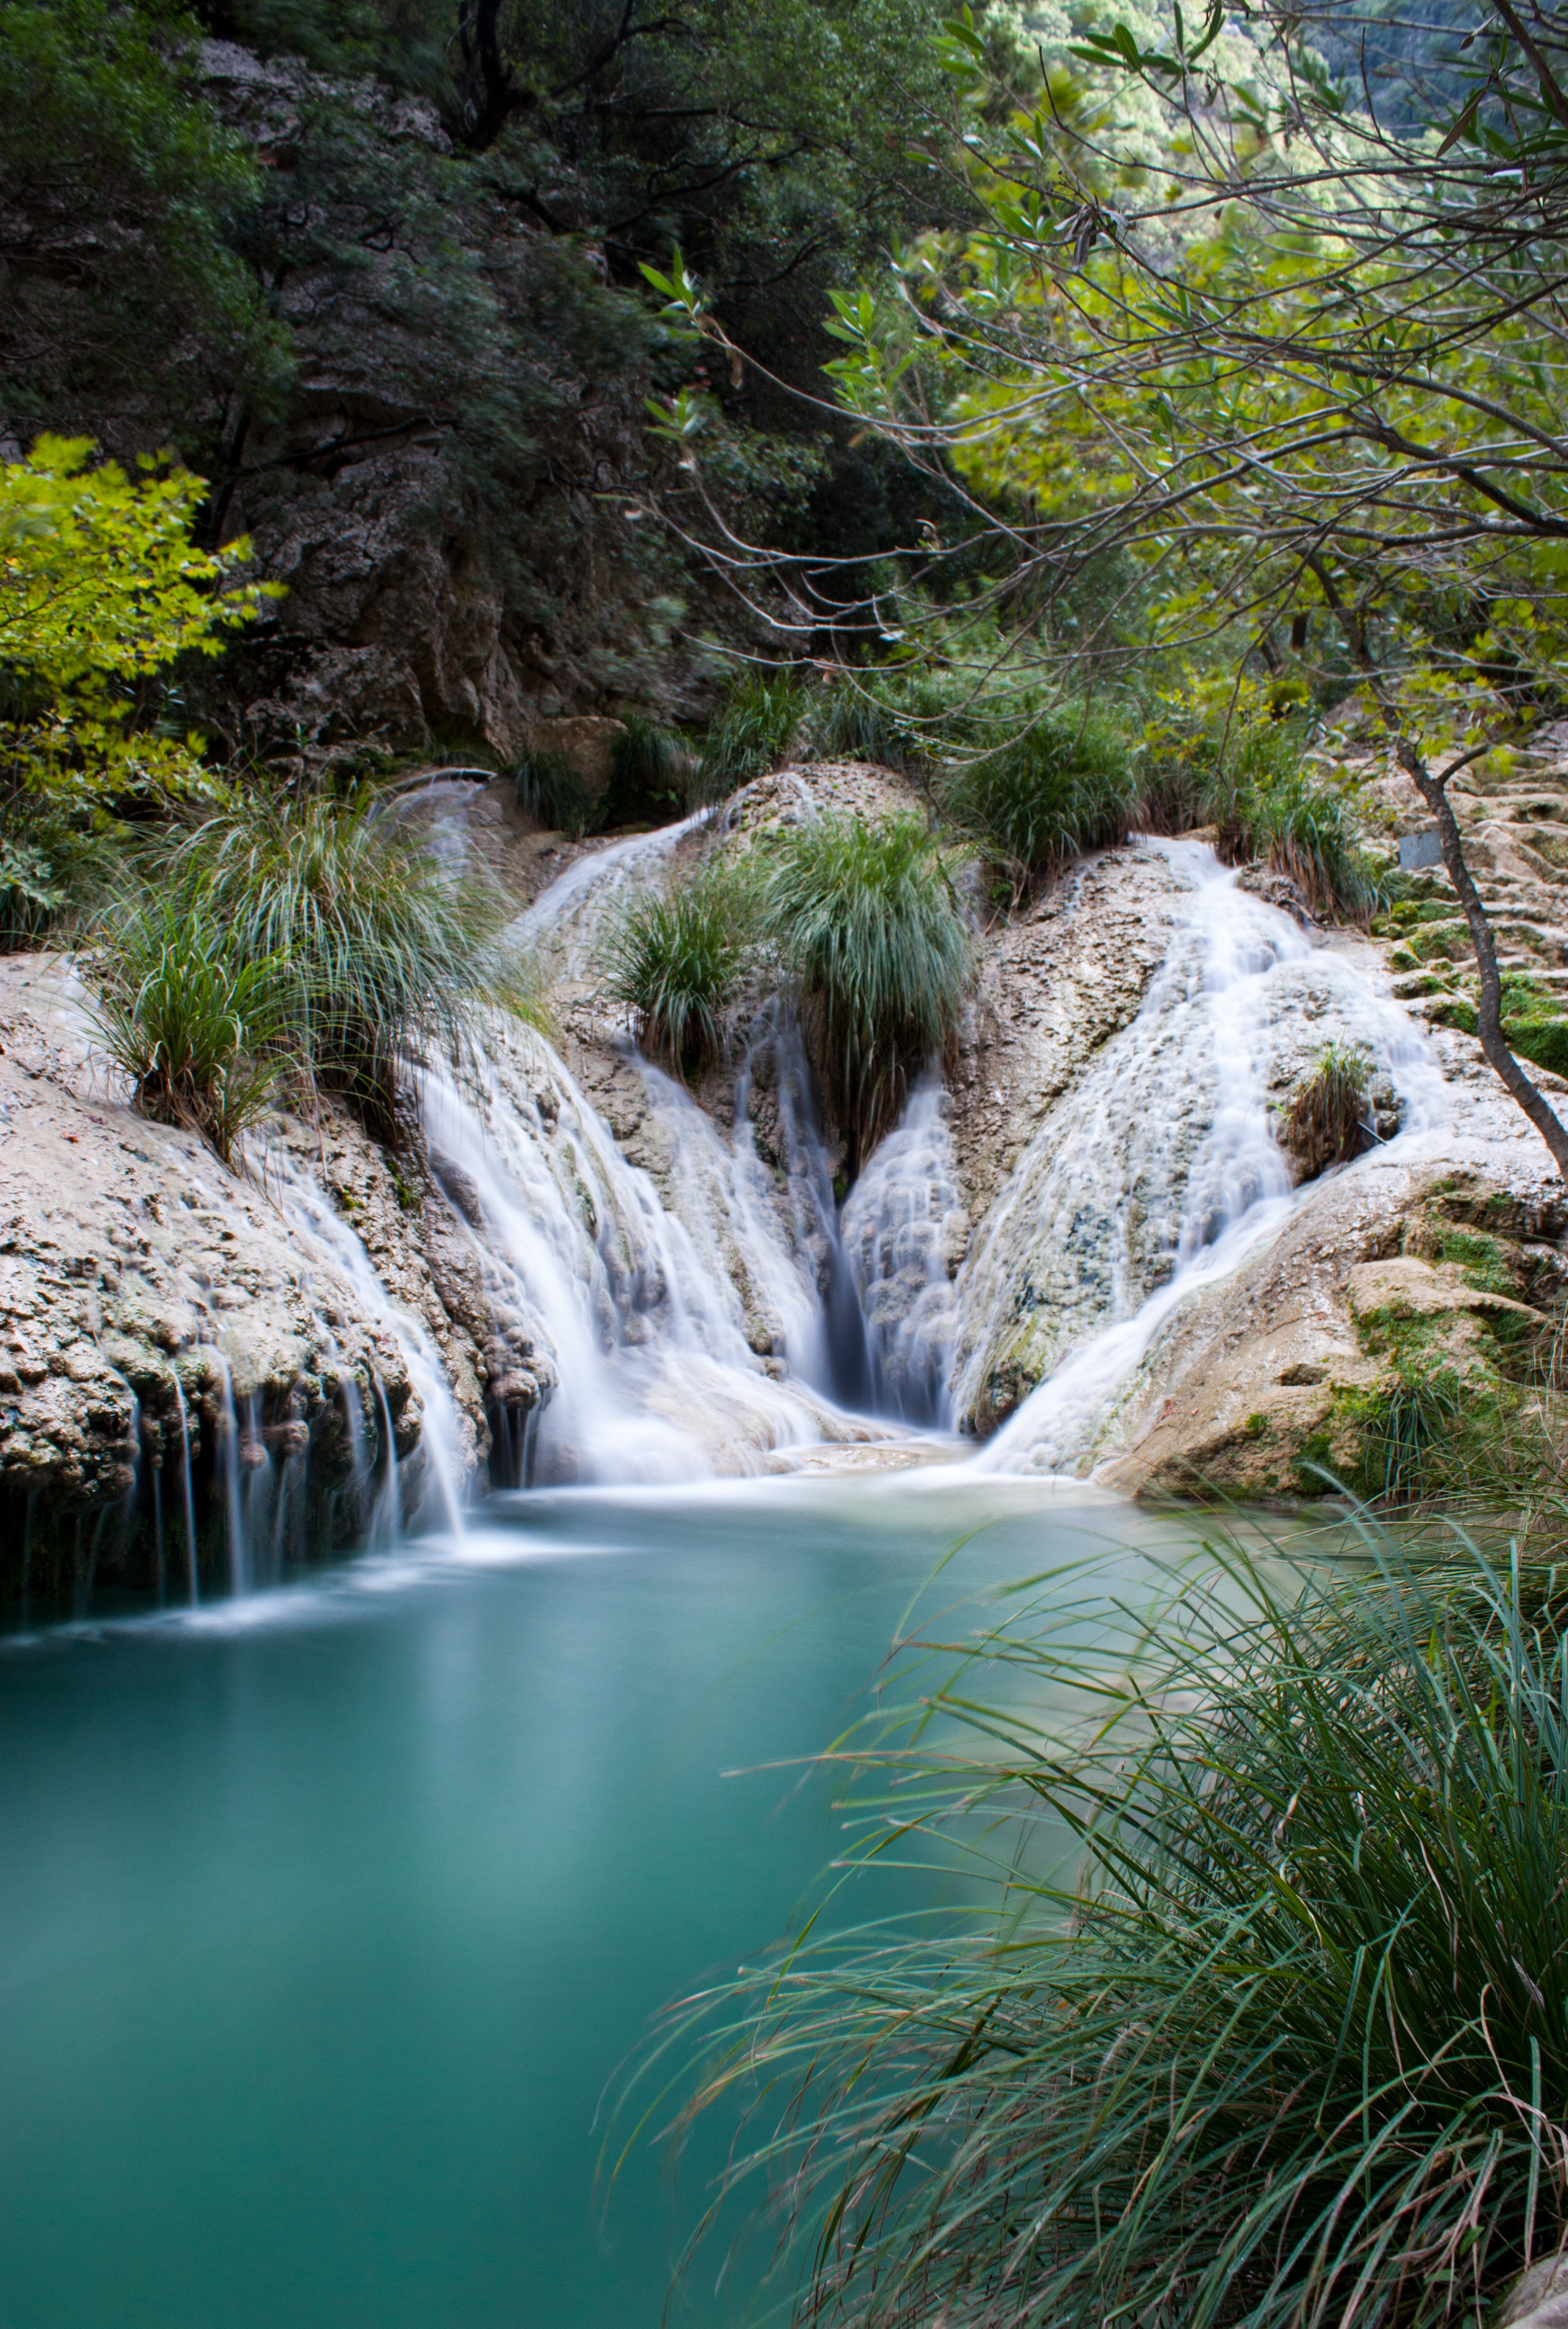
landscape, tree, water, nature, forest, outdoor, rock, waterfall, wilderness, fall, river, stream, green, scenic, natural, rapid, botany, long exposure, body of water, nd, water feature, watercourse, nd filter